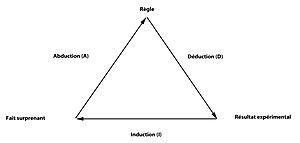
Le test du canard est un type d'inférence qui, dans sa forme la plus fréquente, s'énonce ainsi : « si ça ressemble à un canard, si ça nage comme un canard et si ça cancane comme un canard, c'est un canard. » Ce raisonnement analogique implique qu'un sujet peut être catégorisé d'après certaines de ses caractéristiques apparentes. L'expression désignant cette inférence par association de traits est d'abord employée aux États-Unis durant la guerre froide, dans le contexte du maccarthysme, et censée faciliter l'identification de sympathisants communistes supposés. Sur le plan linguistique, cette analogie s'analyse comme une imbrication de métonymies et de métaphores sur le plan cognitif, comme un prototypage. Si l'inférence semble relever plutôt de la classification populaire que de l'ornithologie savante, le développement de l'éthologie et les réflexions contemporaines sur la notion d'espèce tendent à accréditer une approche à partir des traits communs, y compris comportementaux.